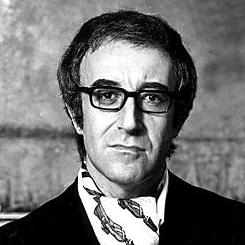
Age: 49